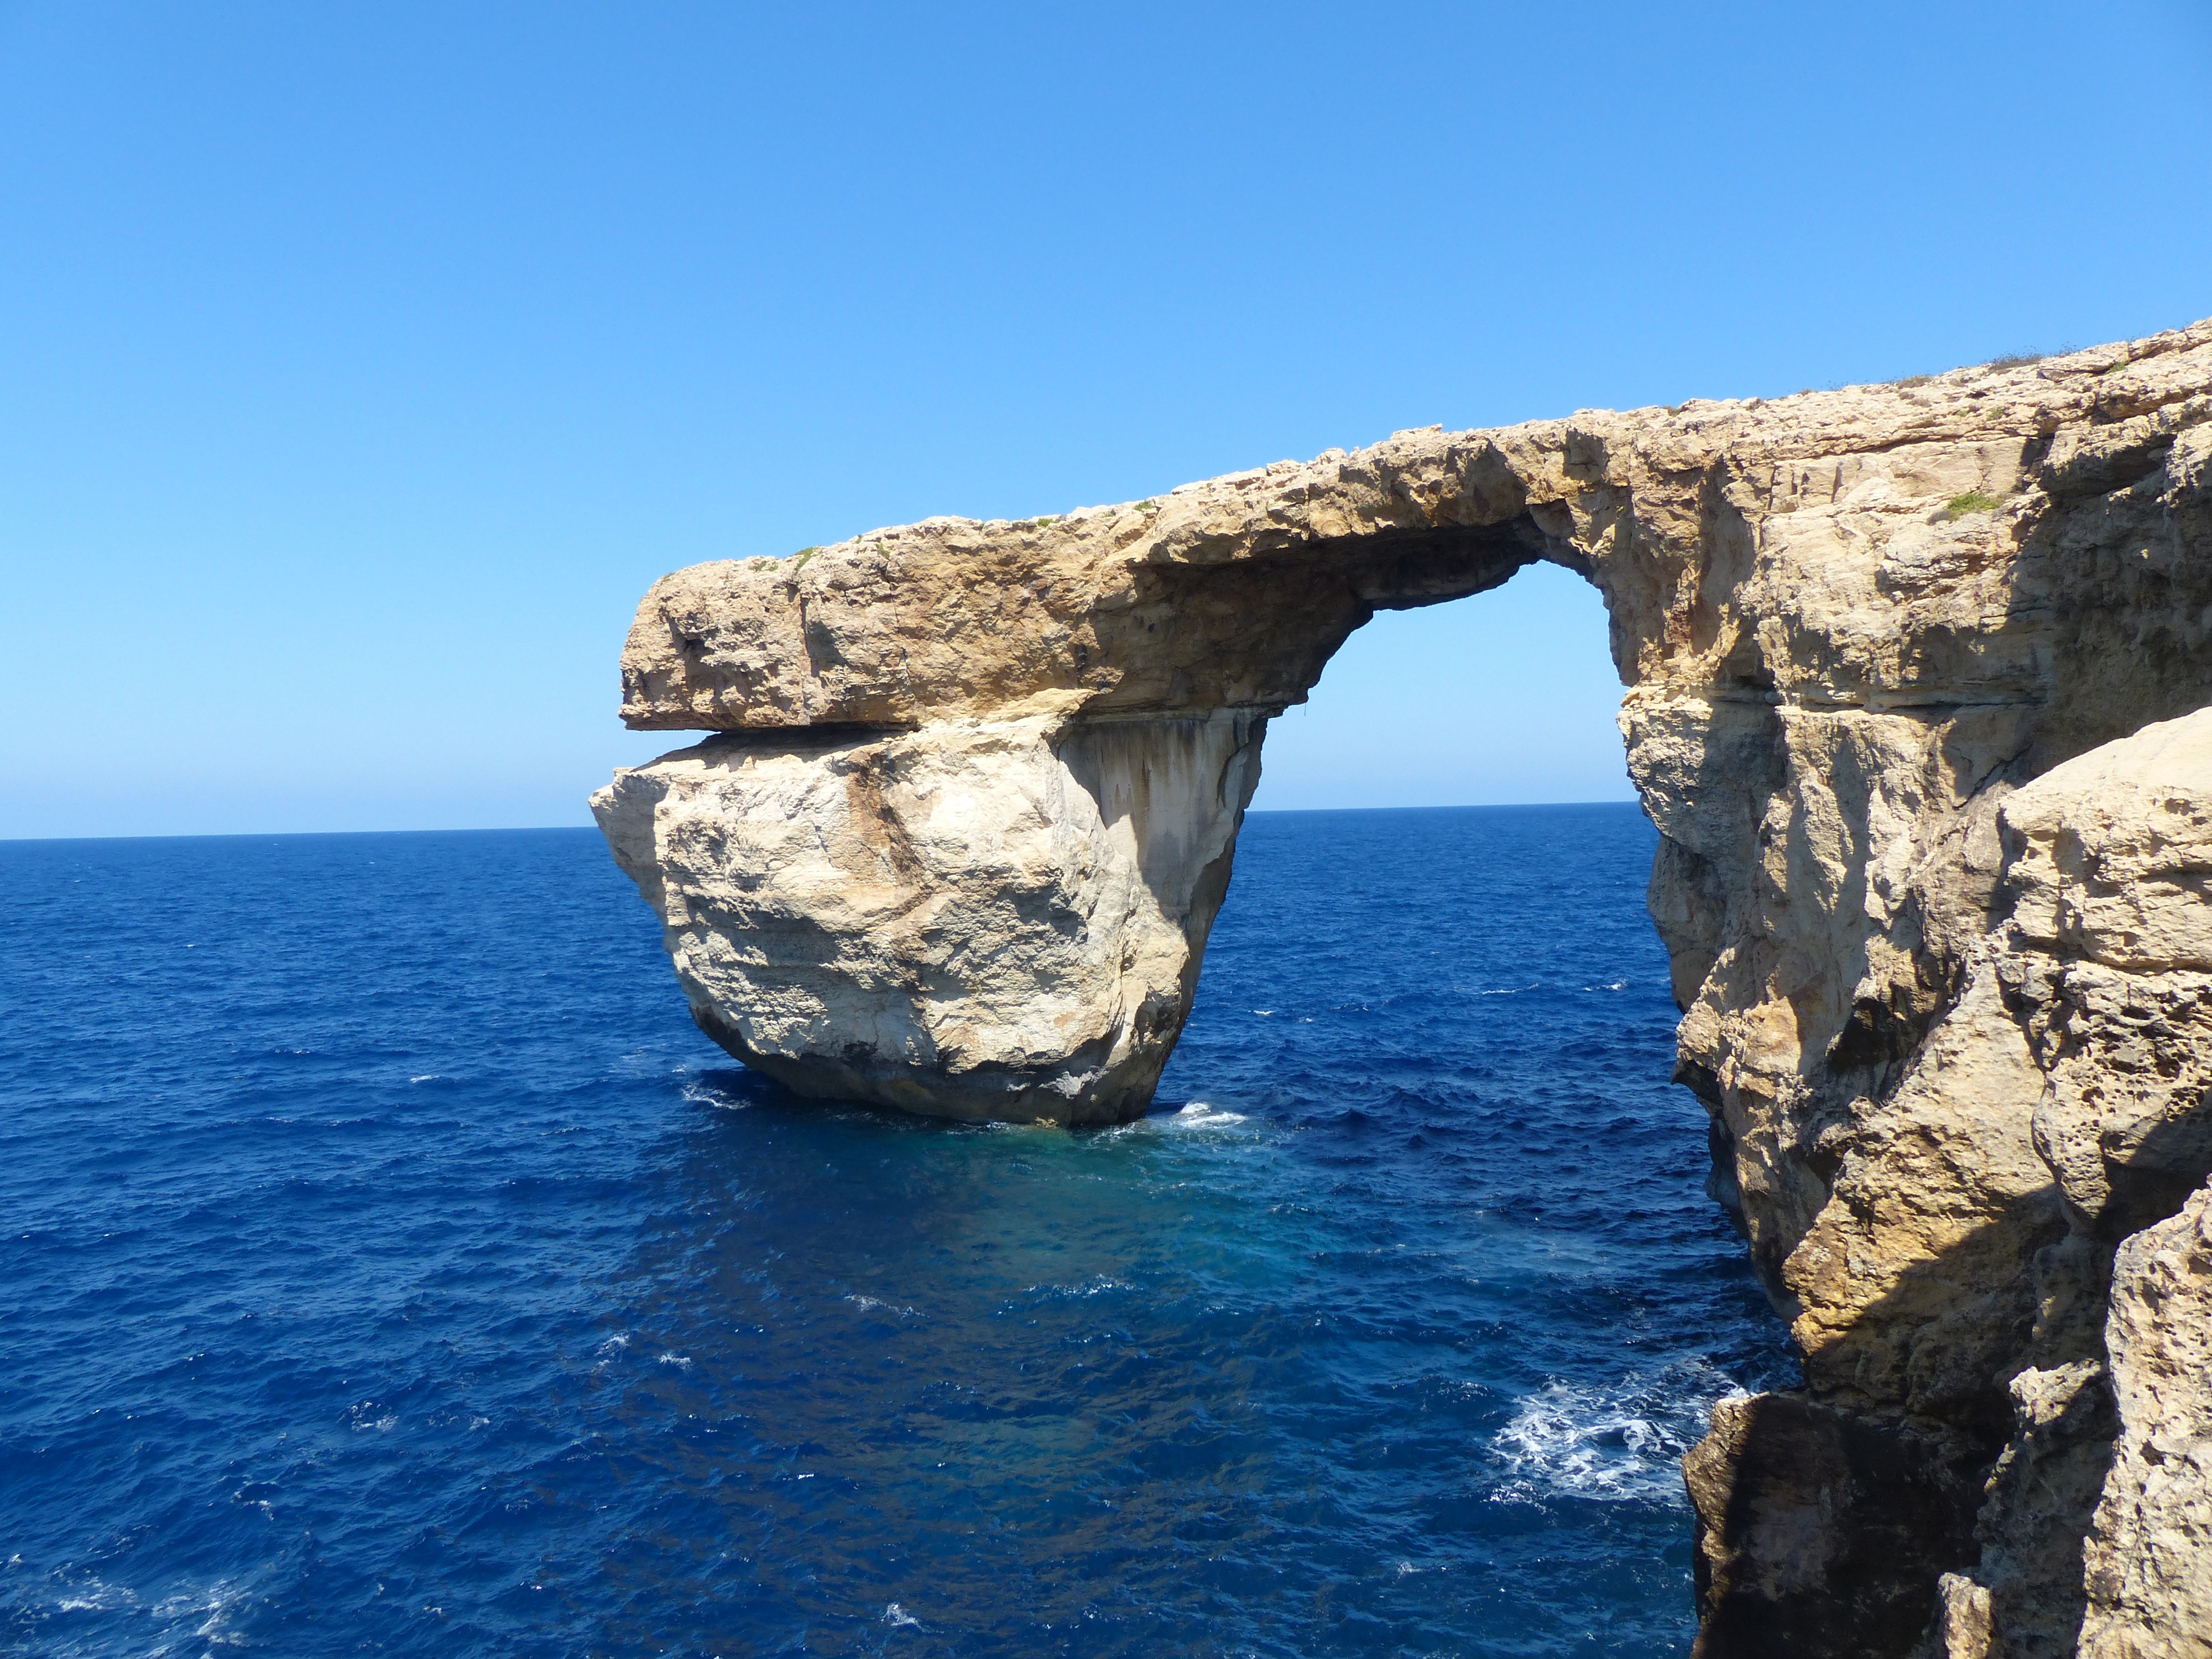
sea, coast, nature, rock, ocean, shore, formation, cliff, bay, rock formation, stack, terrain, material, geology, malta, cape, islet, landform, gozo, natural arch, blue window